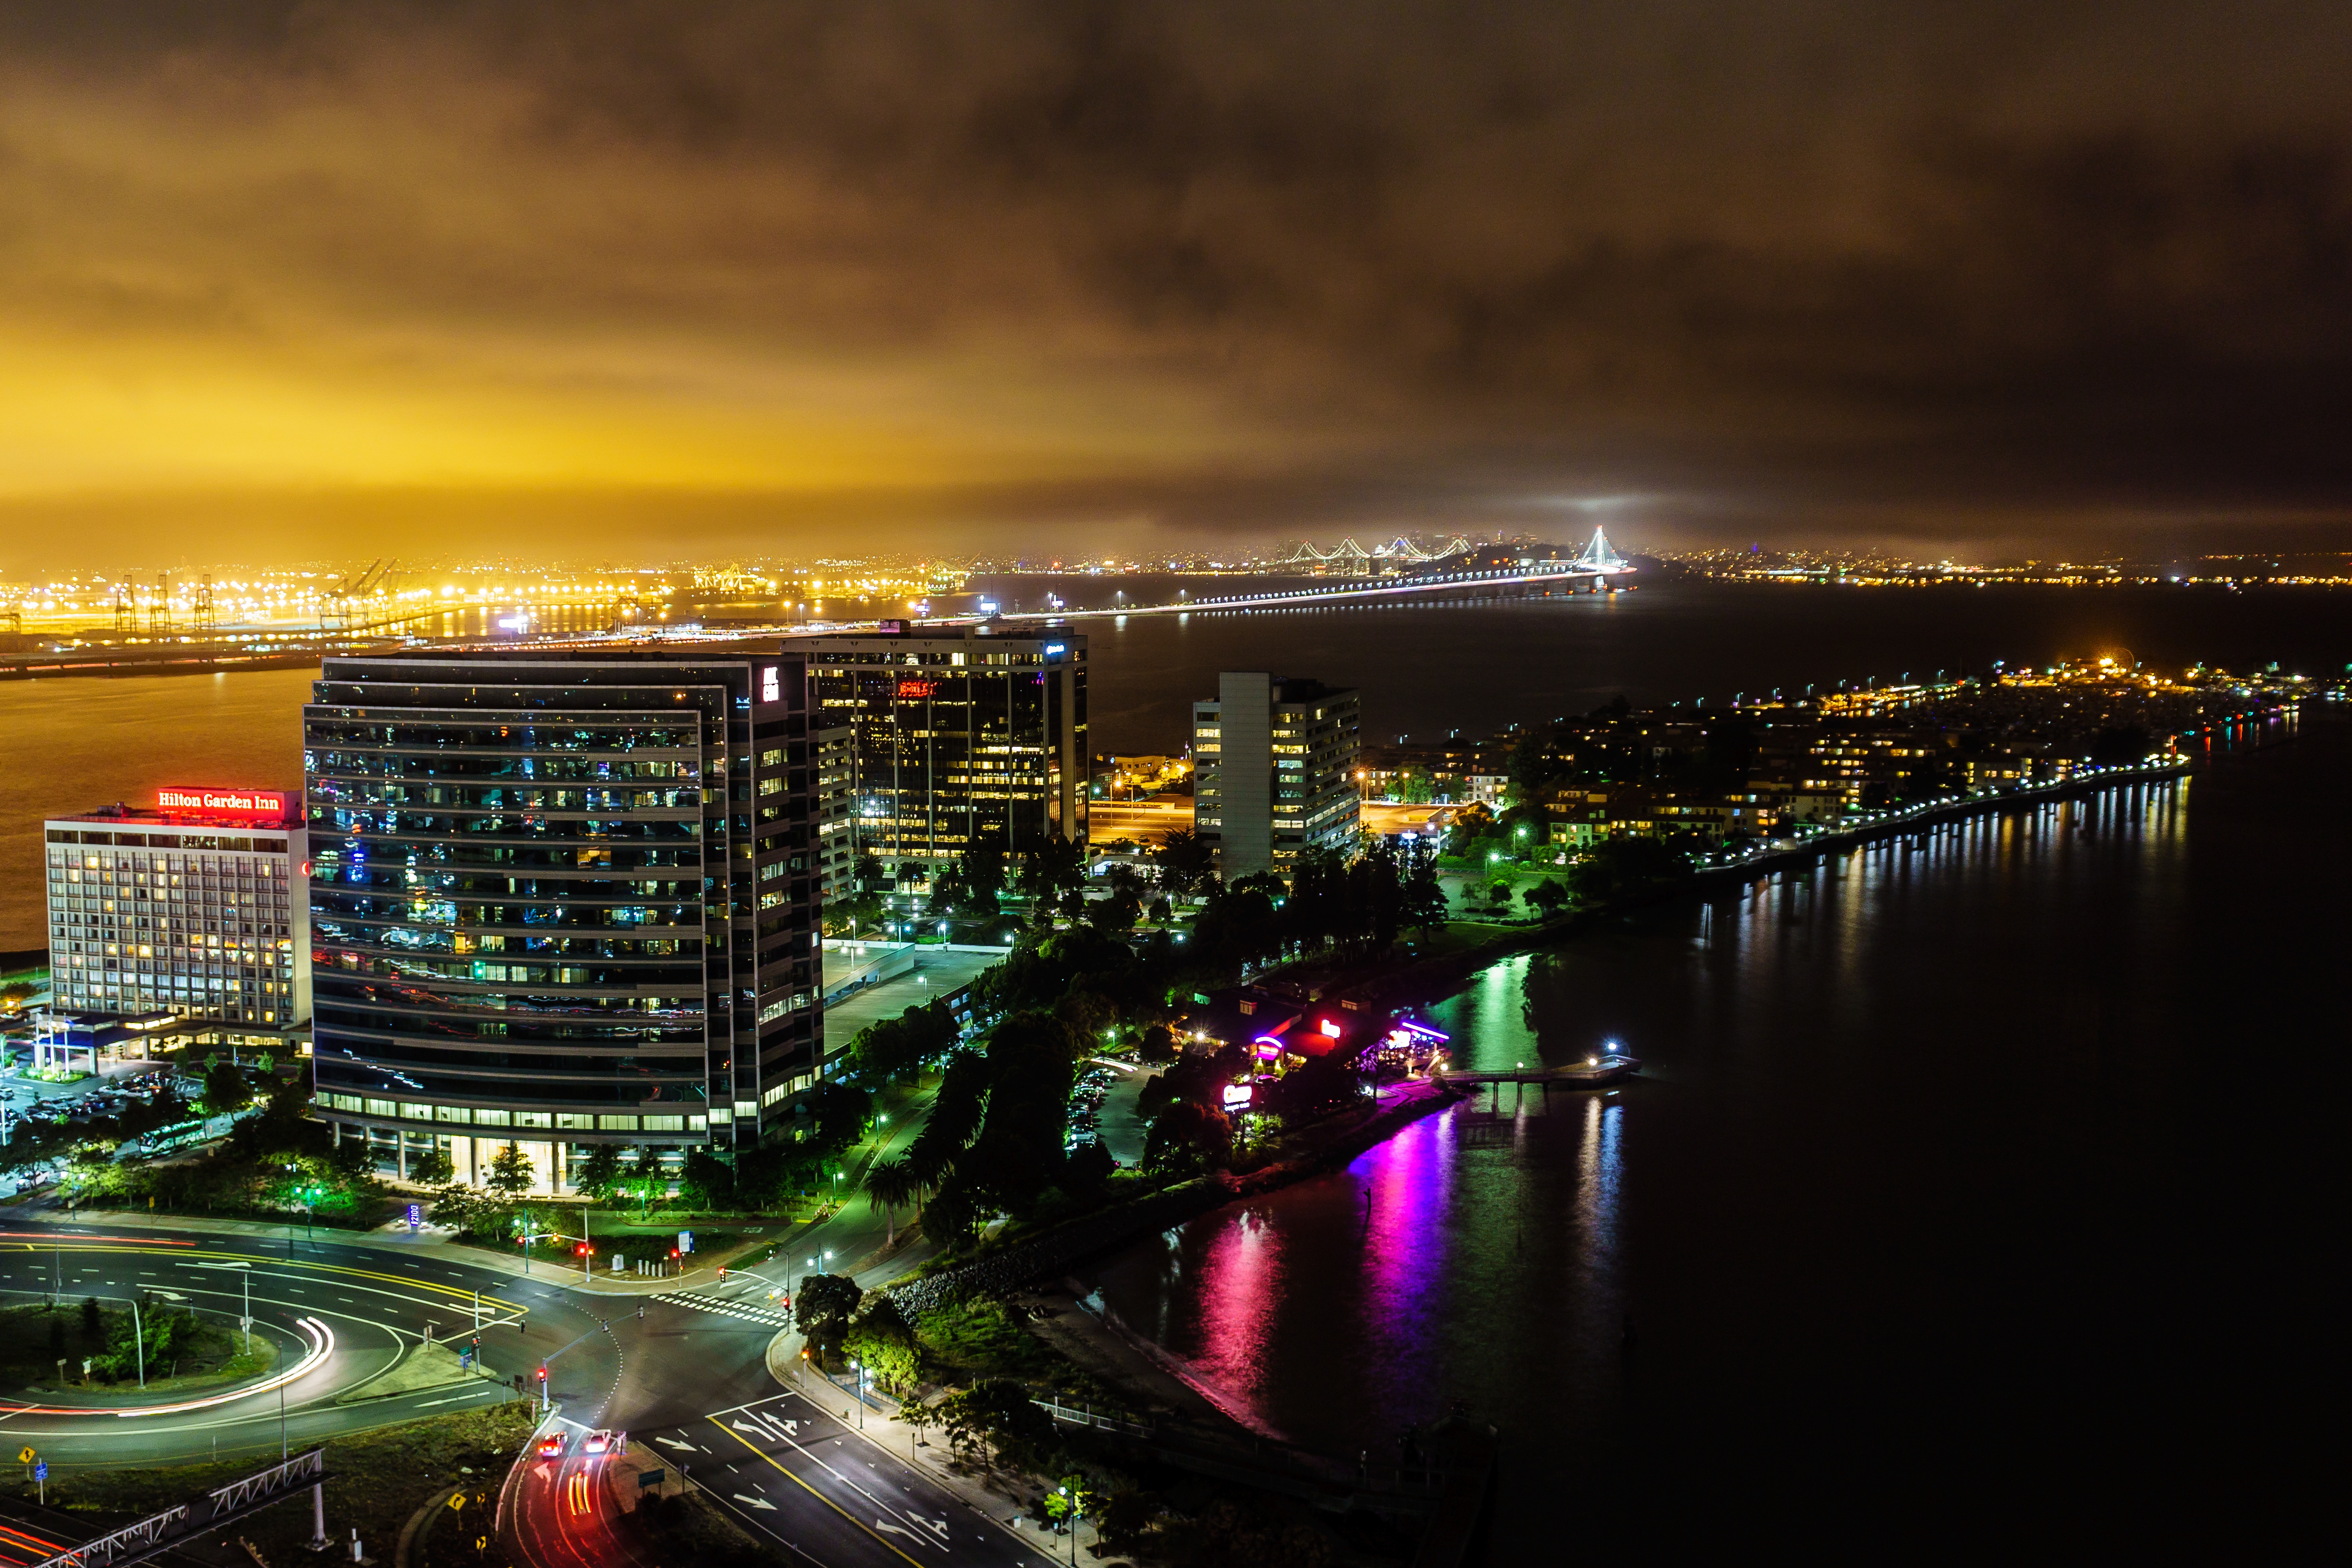
horizon, light, sunset, skyline, night, city, skyscraper, cityscape, downtown, dusk, evening, reflection, bay bridge, buildings, metropolis, bay area, urban area, emeryville, human settlement